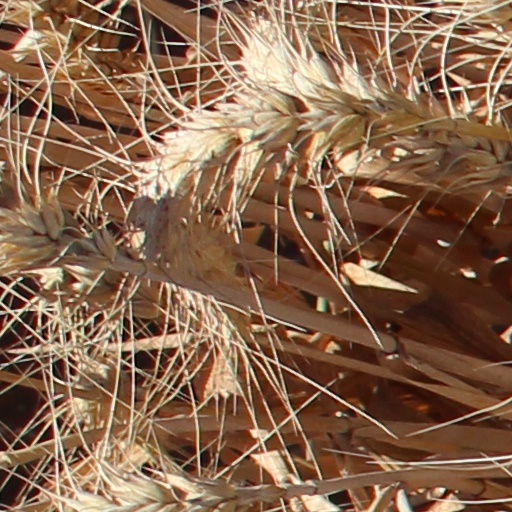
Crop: wheat